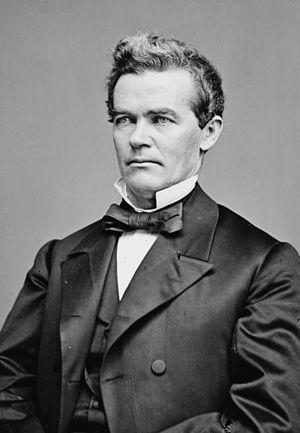
Cette page recense les sénateurs de l'État de Californie aux États-Unis depuis 1850.